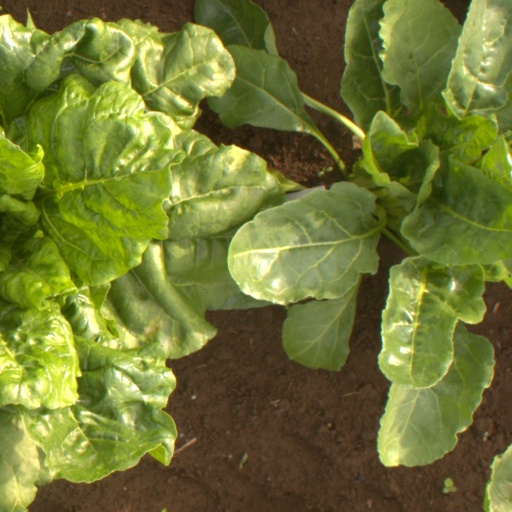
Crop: sugar beet